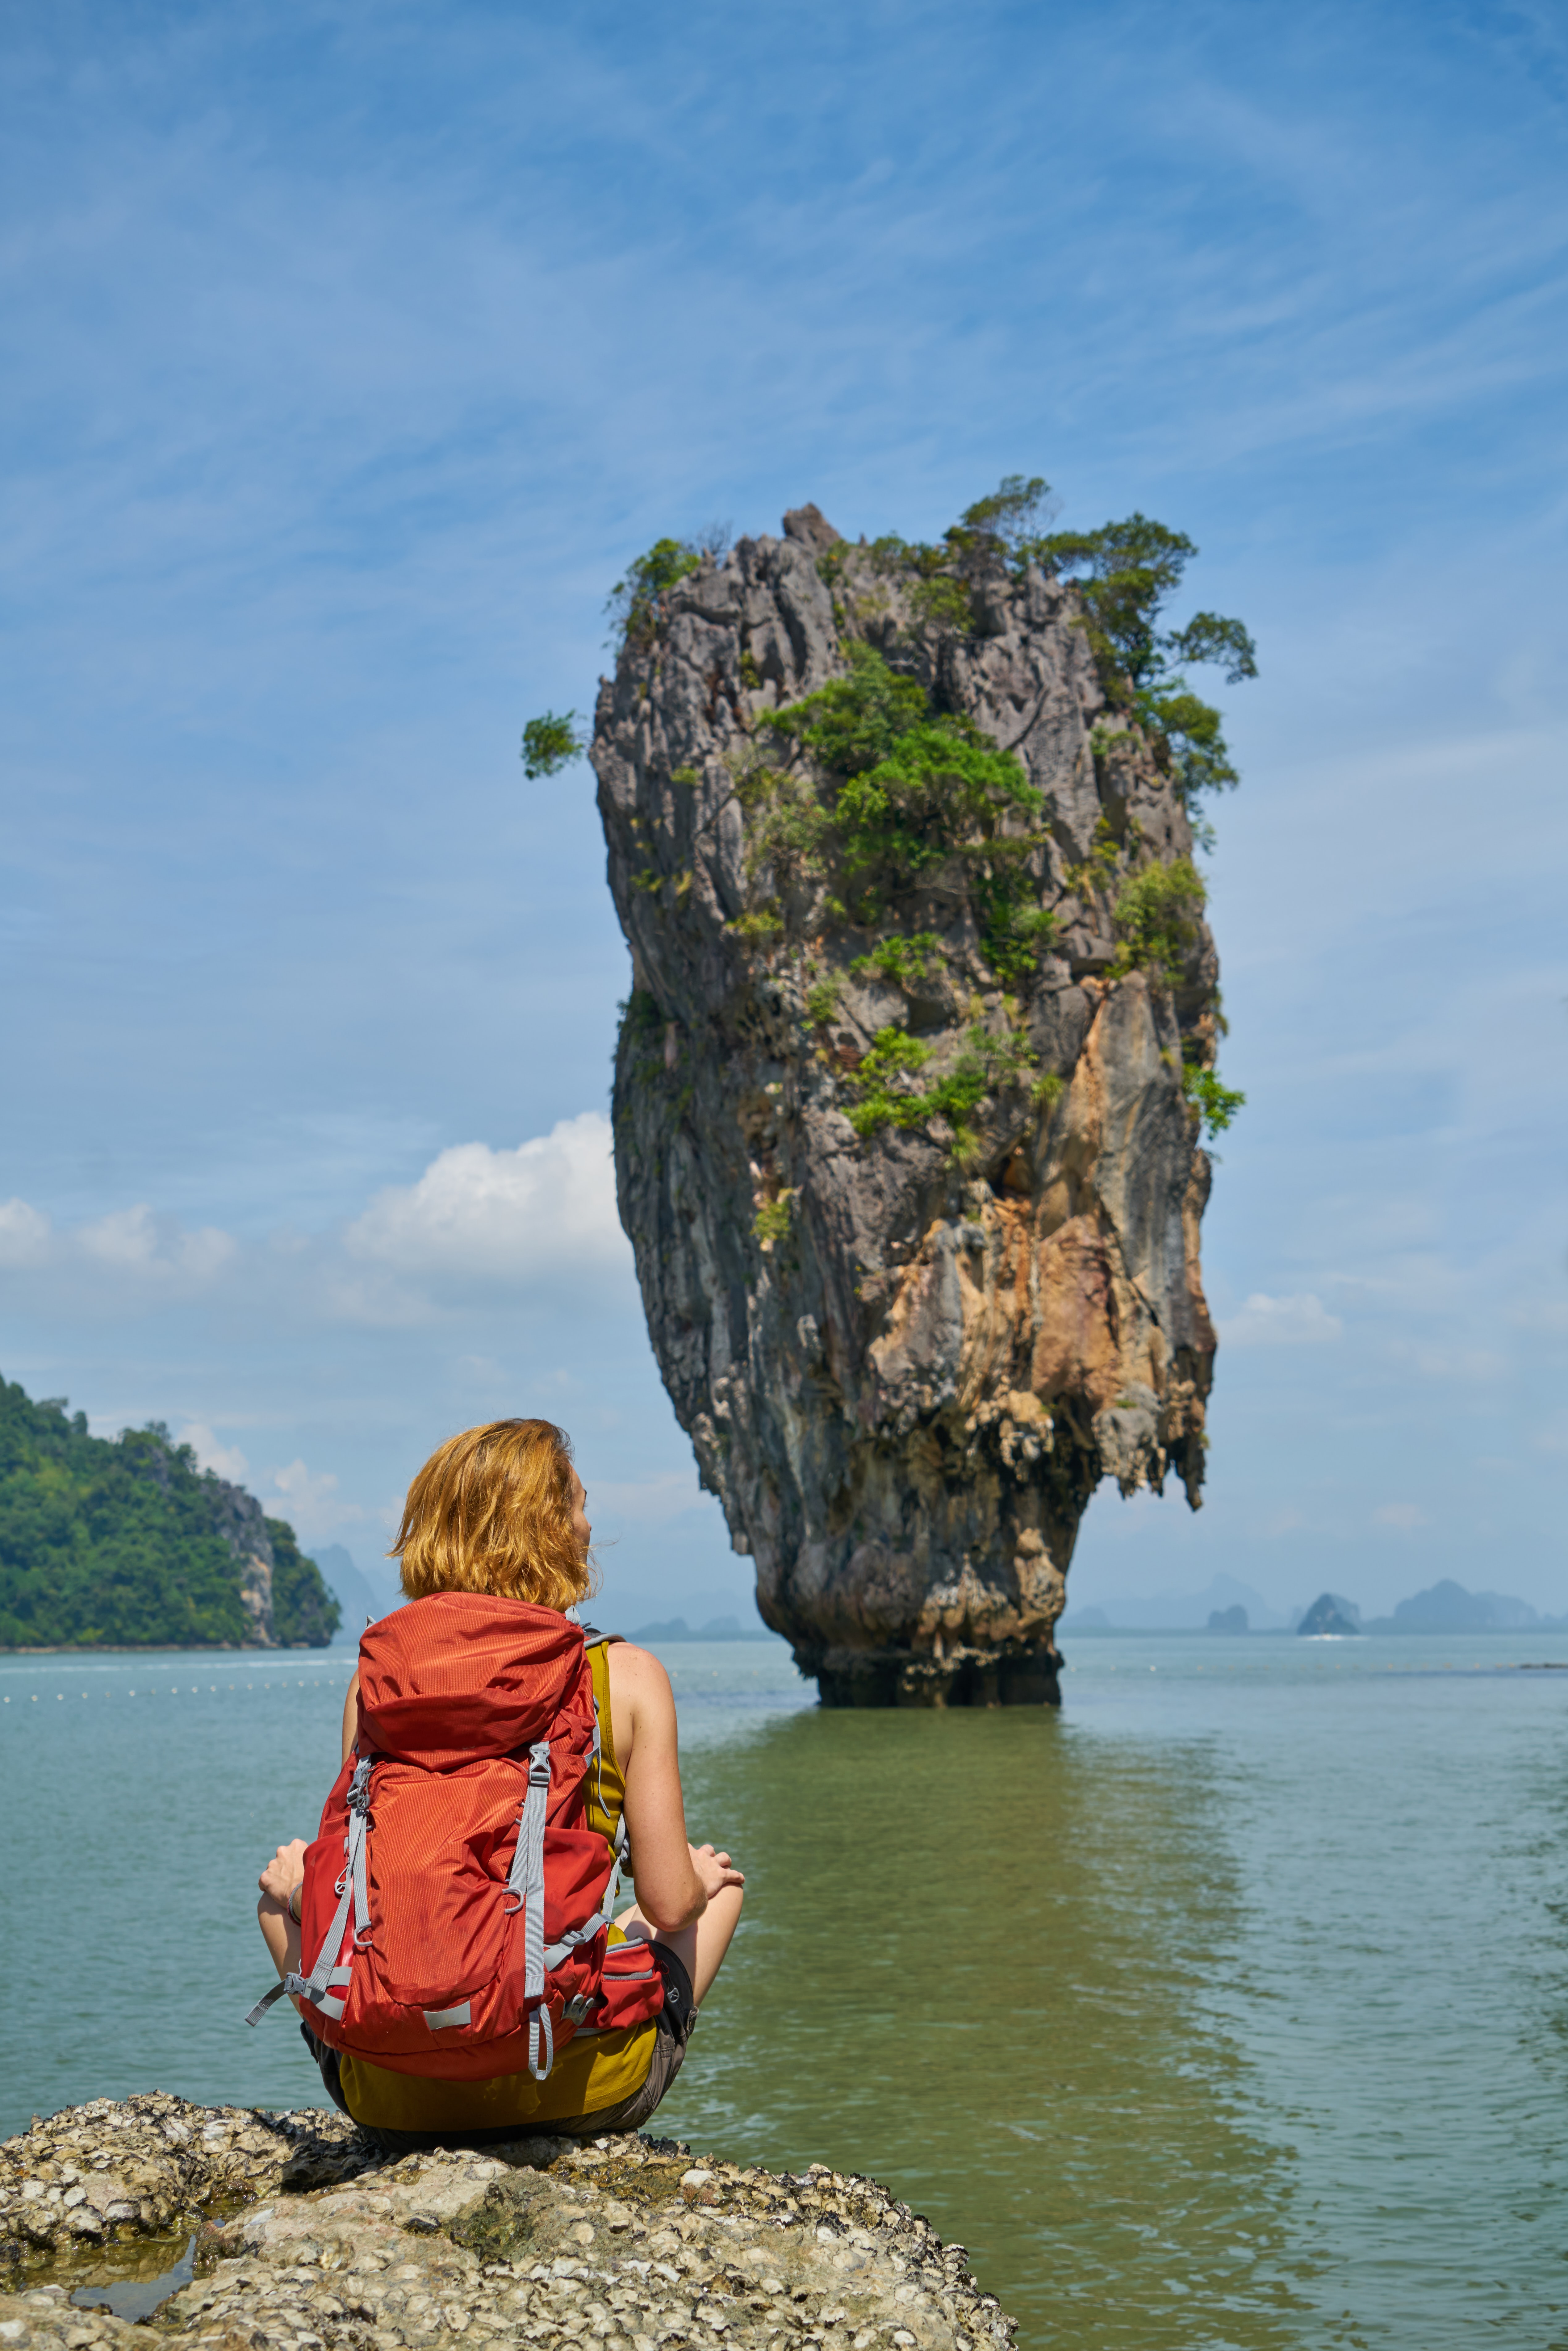
thailand, water, sky, cloud, People in nature, Luggage and bags, lake, coastal and oceanic landforms, travel, terrain, natural landscape, leisure, mountain, formation, landscape, bag, bedrock, horizon, headland, klippe, backpack, shore, coast, geology, outcrop, island, rock, tropics, recreation, cape, sound, ocean, vacation, tourism, bay, cliff, lake district, adventure, reservoir, sitting, sea, loch, promontory, inlet, cove, skerry, islet, natural arch, wave, hill, stack